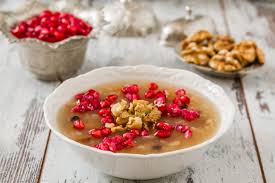
Yemek: asure